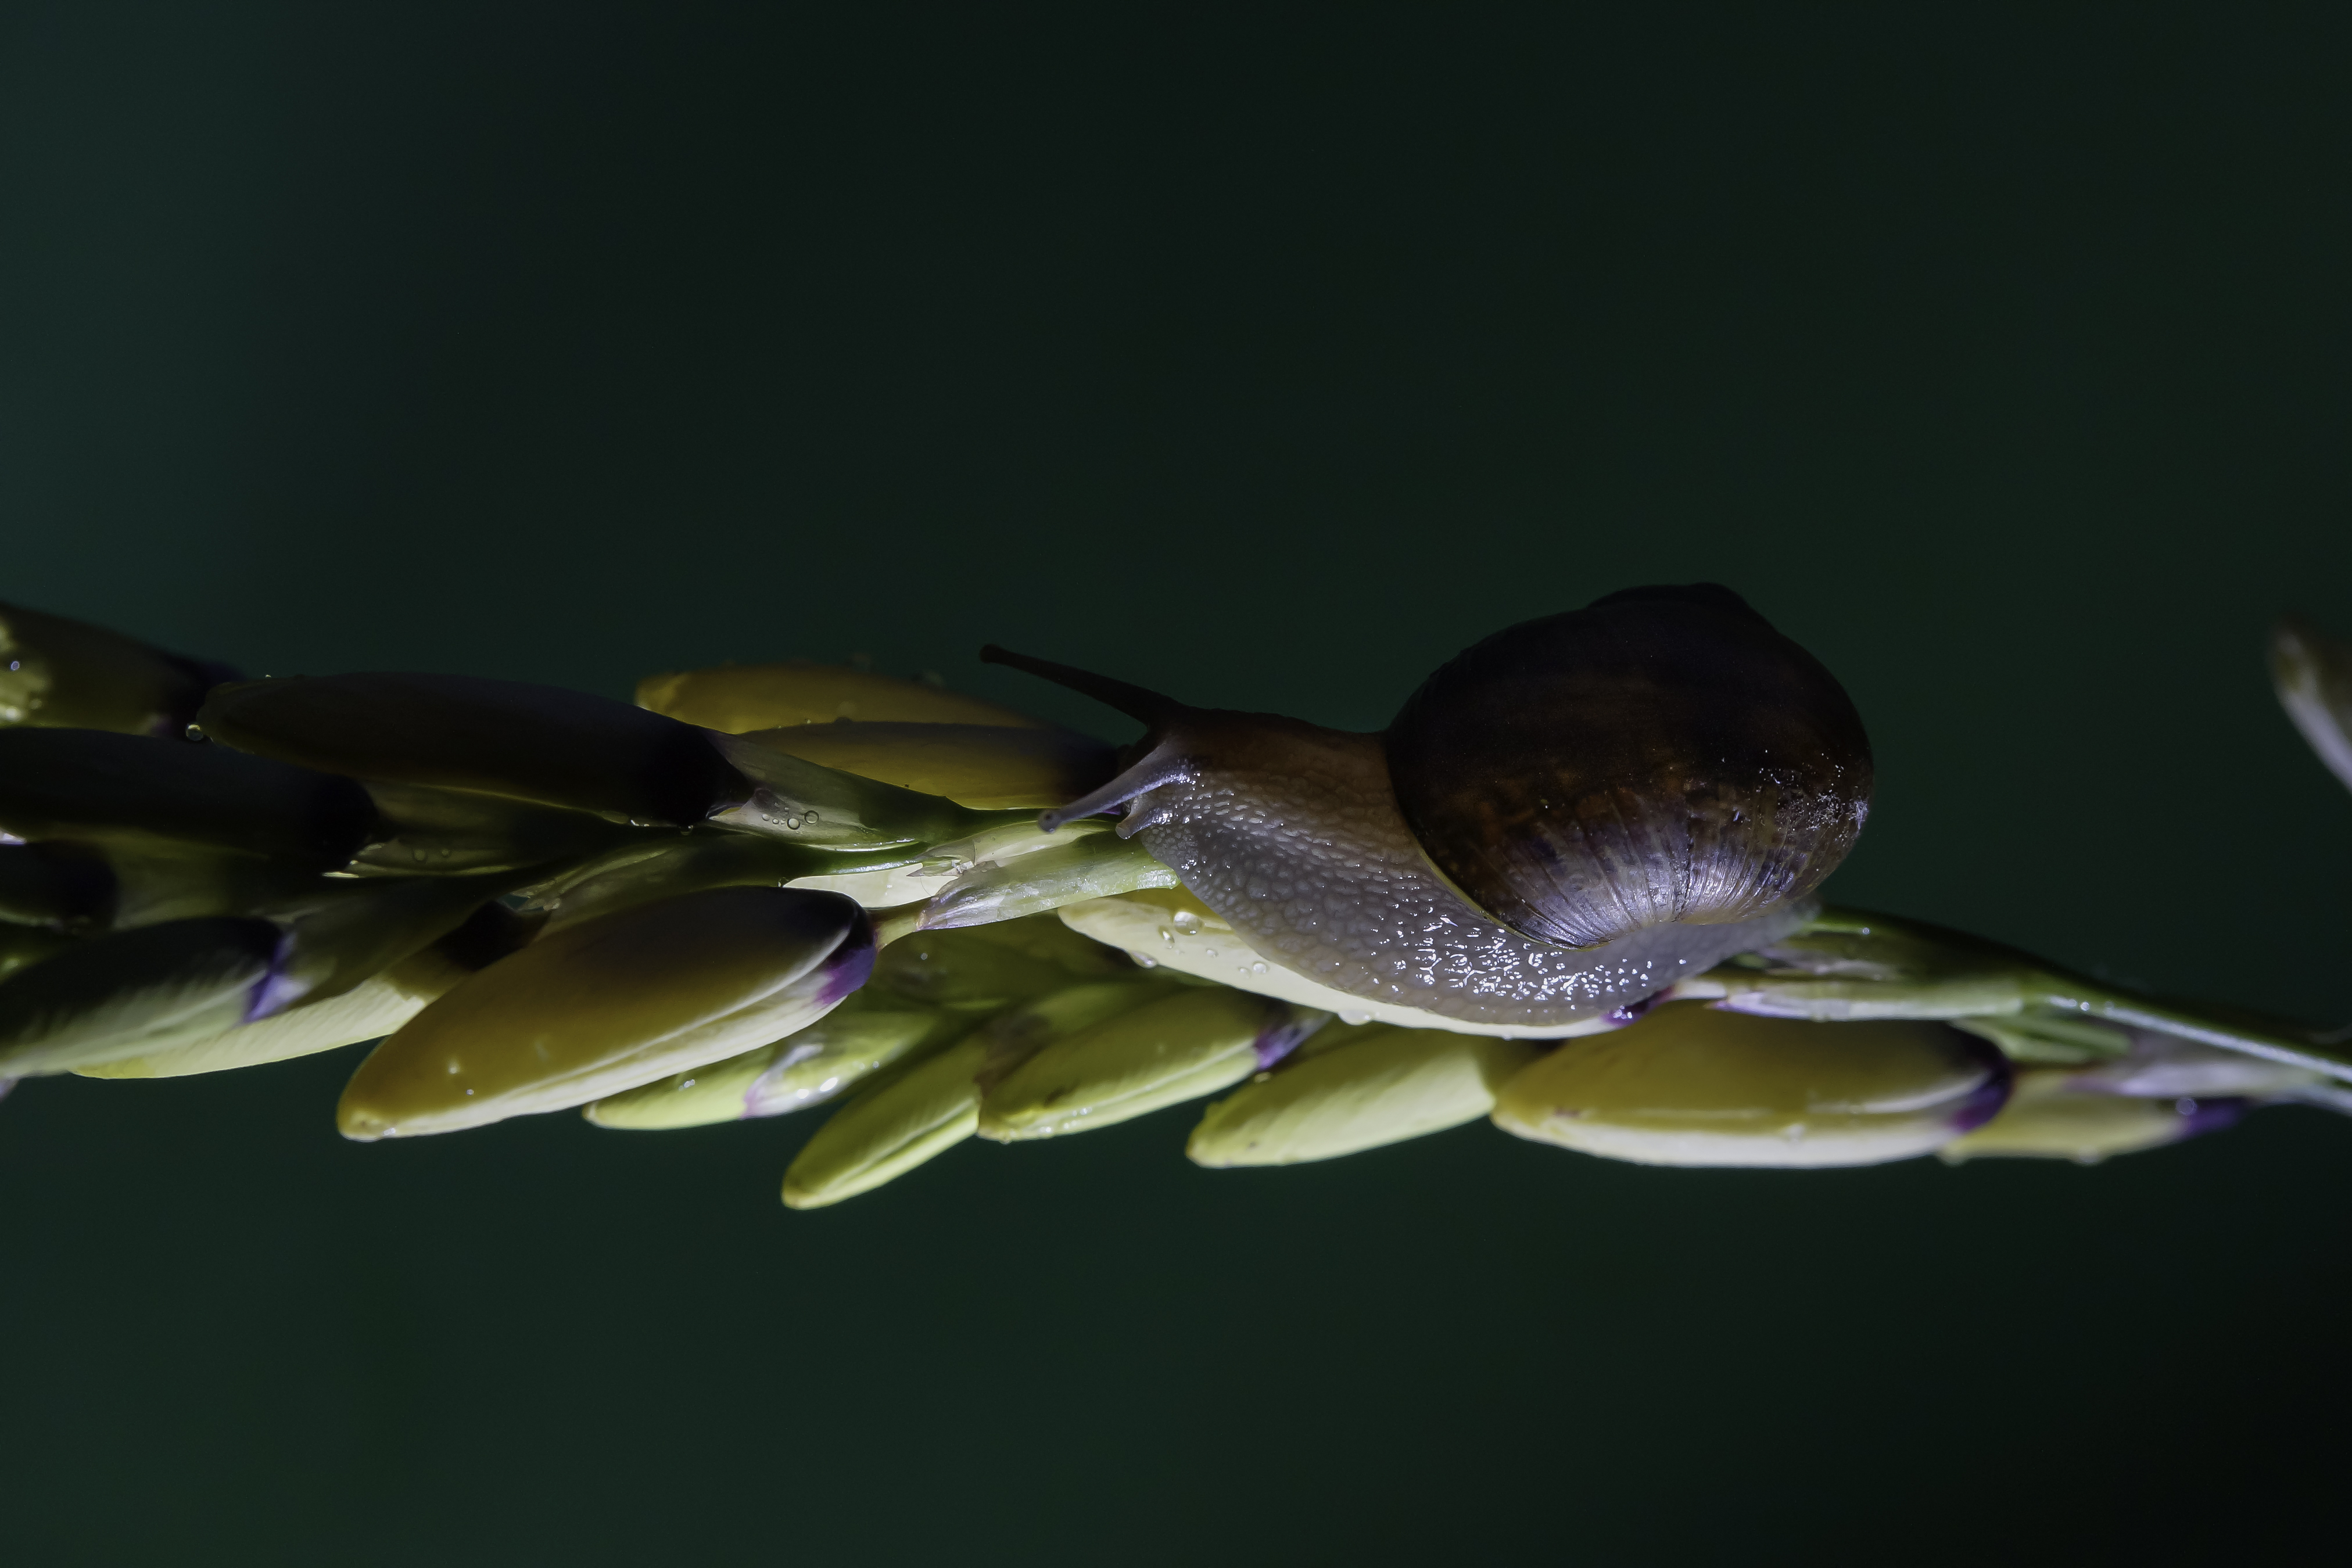
leaf, flower, photo, underwater, biology, fish, flora, fauna, invertebrate, close up, snail, animals, 60mm, a77, g, caracol, ggl1, gaby1, xovesphoto, animales, sonya77, tamron60mm, gphoto, gabrielcorua, xelodegalicia, macro photography, marine biology, pomacentridae, snails and slugs